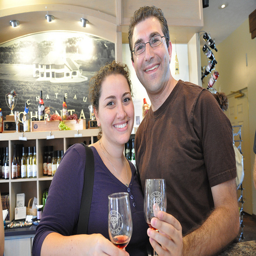
A smiling man and lady holding up wine glasses.
A woman and man smile together with wine glasses.
A man and a woman are standing together holding matching glasses.
A man and a woman holding wines glasses posing for a picture.
Two people standing beside one another holding wine glasses.